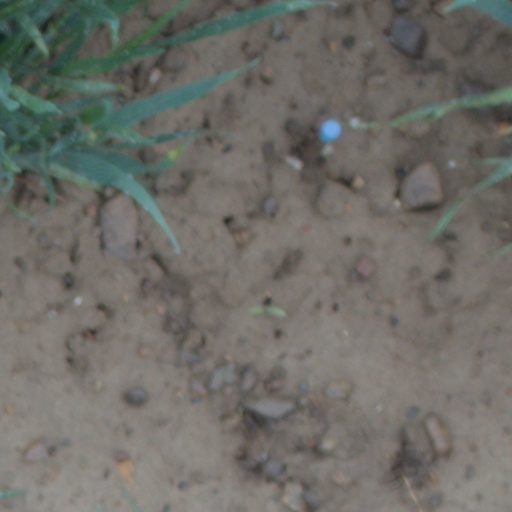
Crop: wheat